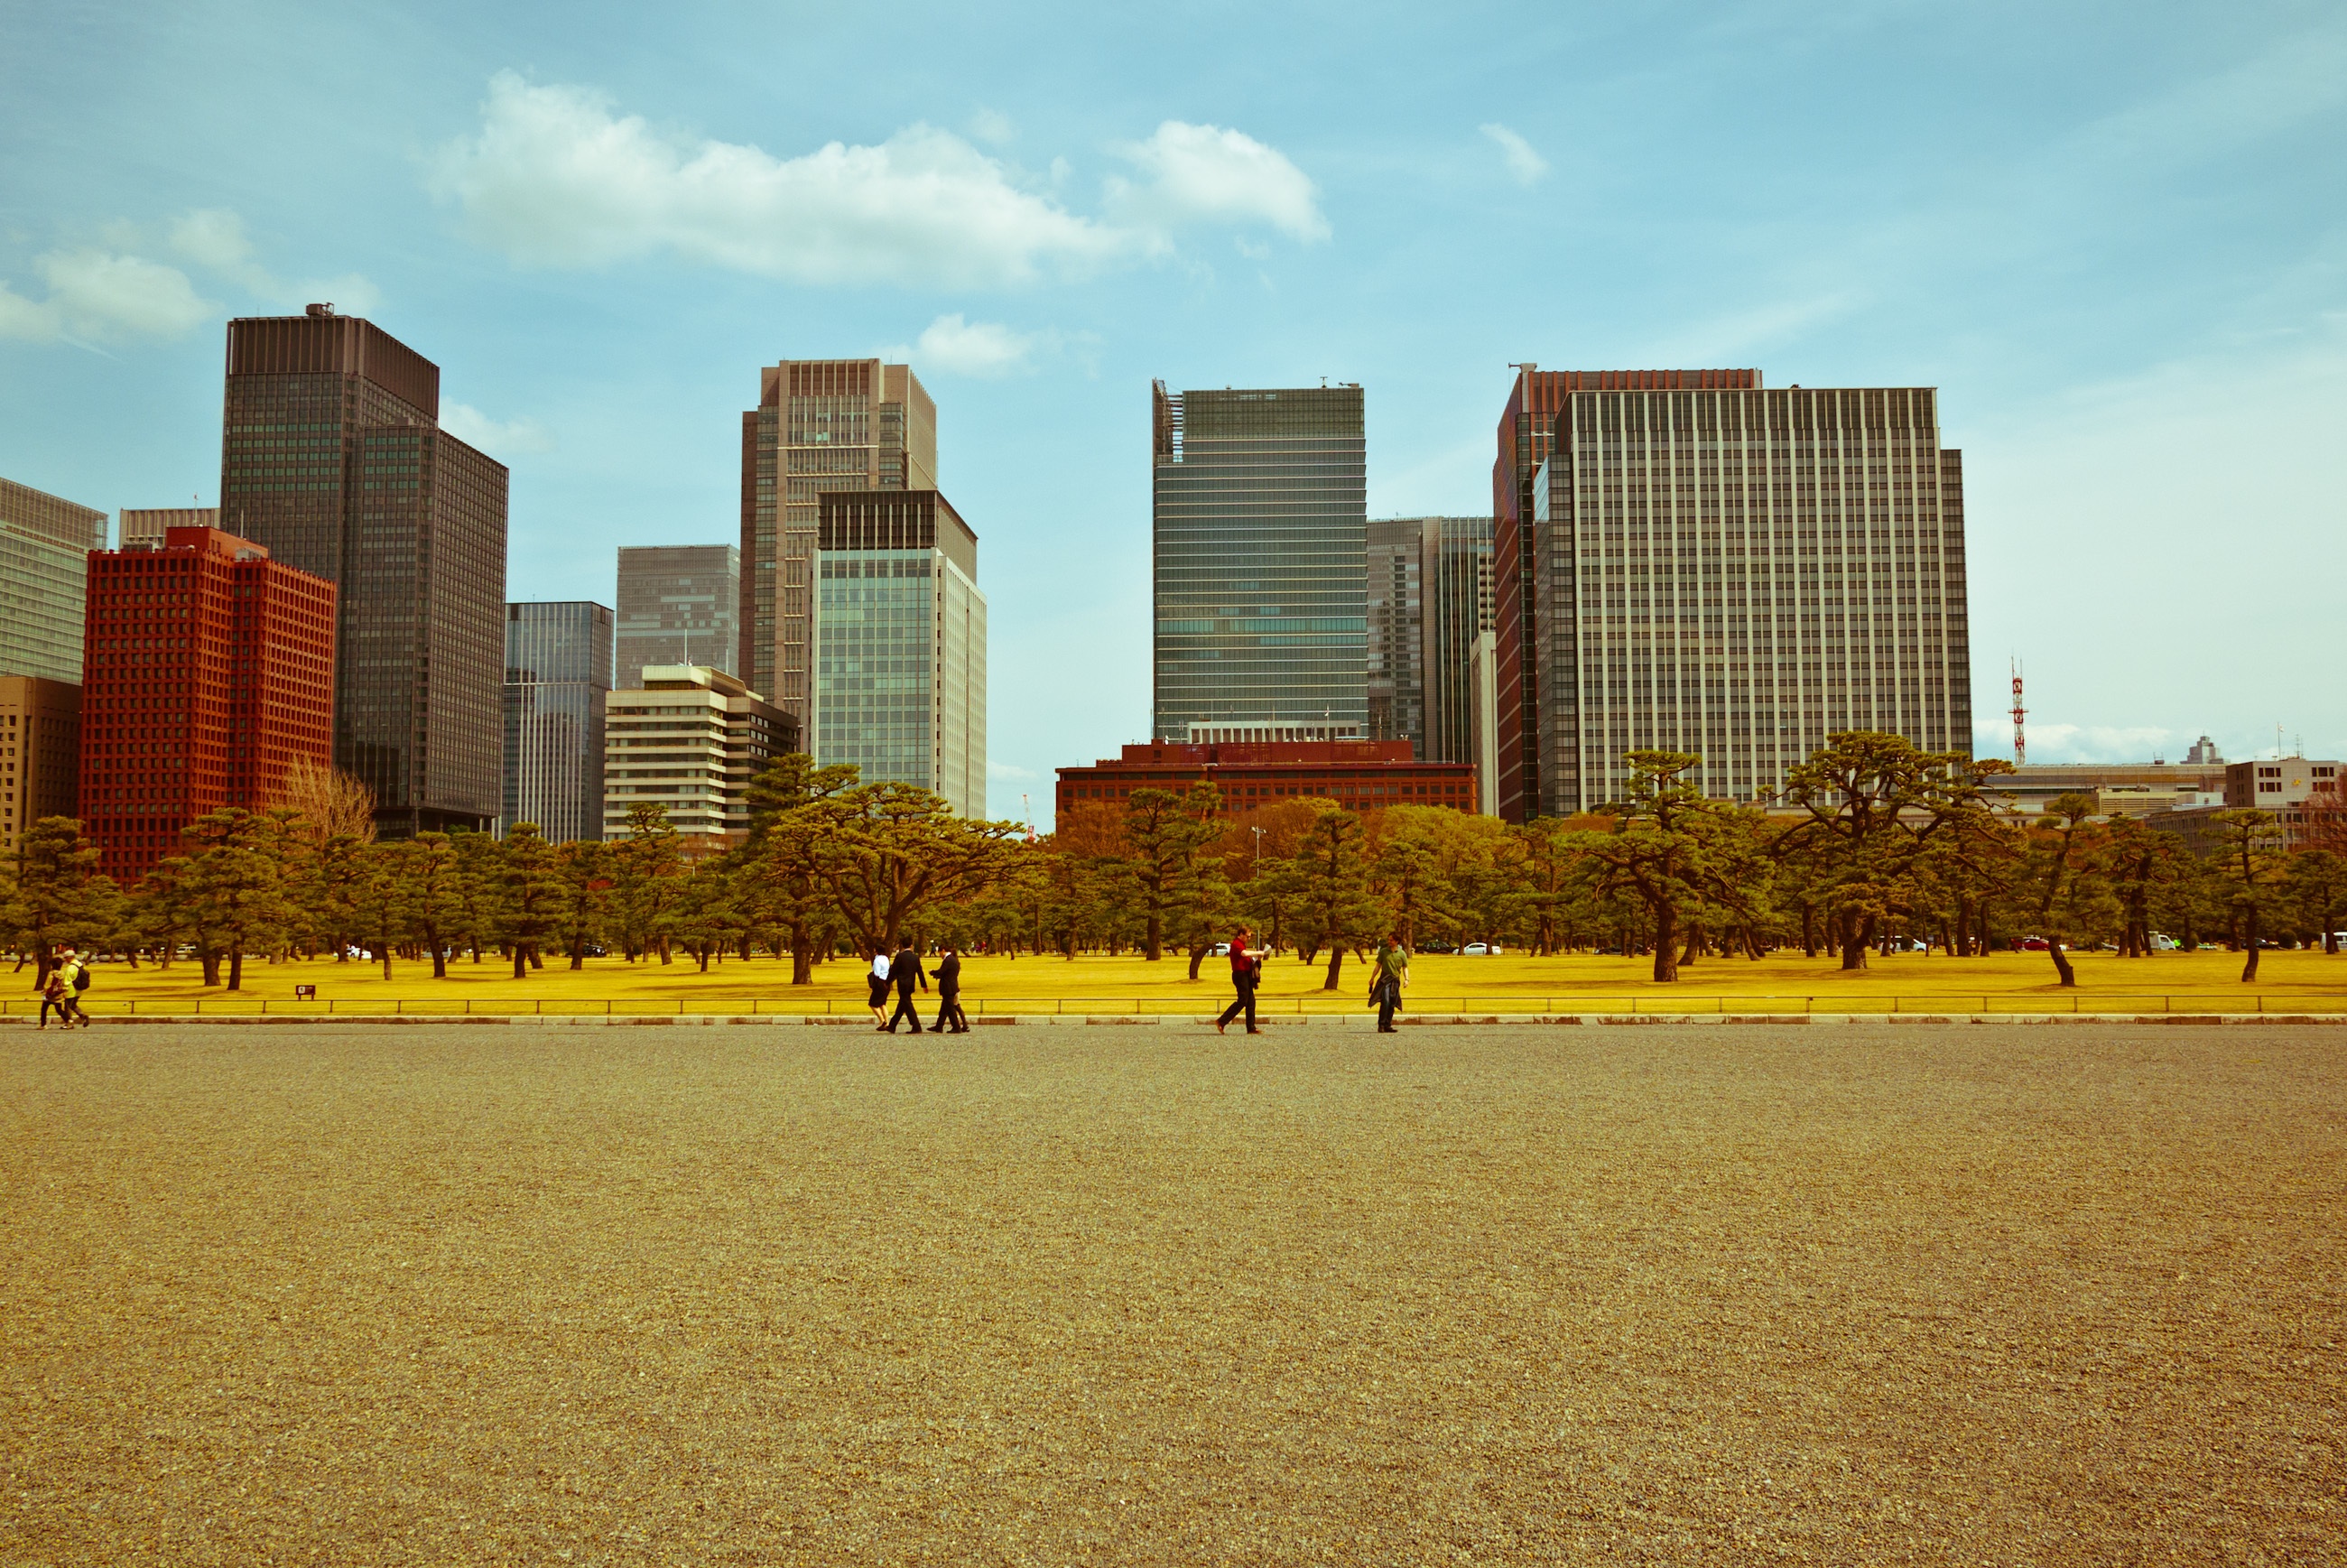
horizon, sunset, skyline, sunlight, morning, city, skyscraper, cityscape, downtown, dusk, evening, landmark, tower block, urban area, geographical feature, human settlement